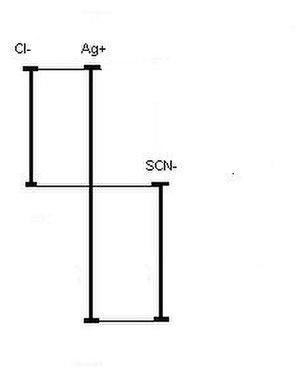
creer par alpha.prim le 29/06/06 Catégorie:Image de chimie
La méthode de Charpentier - Volhard permet de doser les ions chlorure par un dosage en retour.